Allen Road

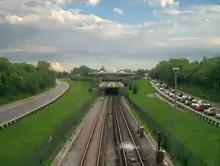
Allen Road at Eglinton Avenue West; southbound traffic is often queued as far back as Lawrence Avenue during morning peak travel times

The Allen proceeds on bridges over the lanes of Highway 401, with ramps from the Allen to Highway 401 passing overhead. The interchange also serves to connect Yorkdale Road with Highway401. The exit from the northbound Allen to Highway401 serves as a ramp to both directions of Highway401, with two lanes proceeding north of Highway401. Similarly, two lanes are provided southbound over Highway401, and access from the eastbound and westbound 401 merges with the Allen south of Yorkdale Road. Access to Yorkdale Road from the eastbound 401 is provided at the partial Dufferin Street interchange to the west. The southbound ramp from the Allen to the eastbound 401 flies over the whole interchange and connects with the eastbound 401 collector lanes. The subway is situated on bridges over Highway401 between the northbound and southbound lanes.